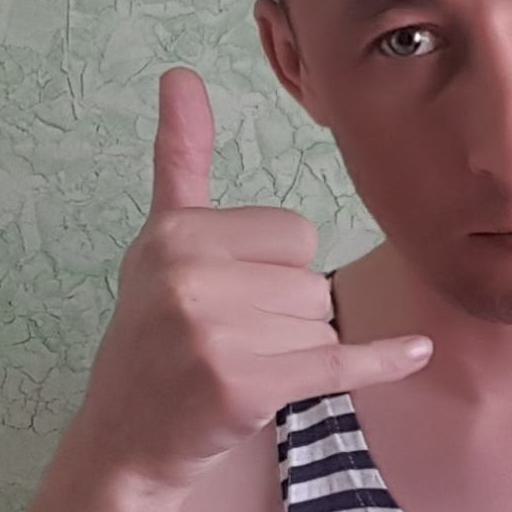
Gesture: call